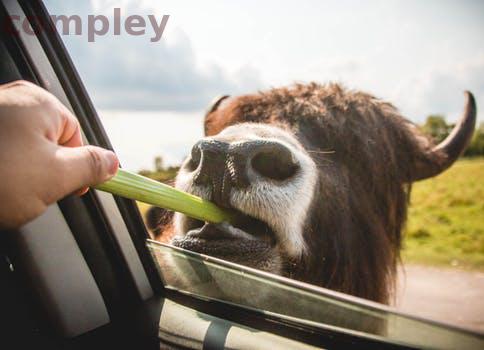
Label: Watermark